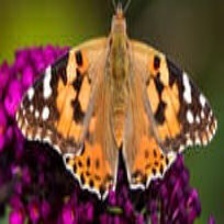
Species: PAINTED LADY
Butterfly family (ImageNet category): admiral